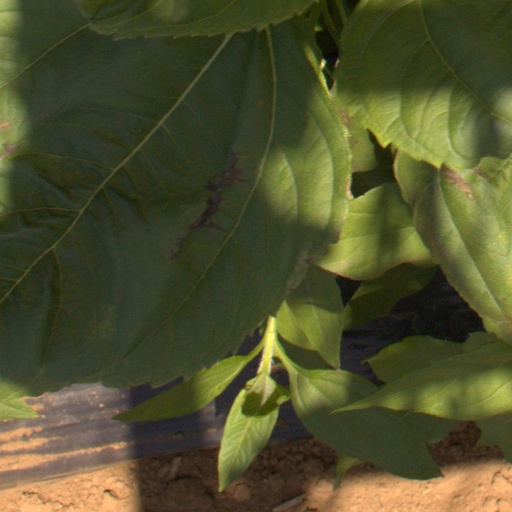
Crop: Jerusalem artichoke